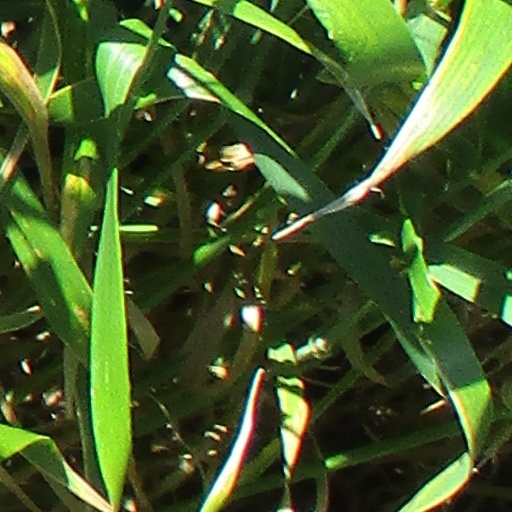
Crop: wheat